Digital clock

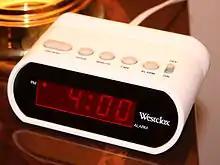
Basic digital alarm clock without a radio. The mark in the top-left of the display indicates that the time is 4:00pm (16:00), not 4:00am.

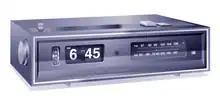
A 1969 radio alarm clock (Sony Digimatic 8FC-59W) with an early mechanical-digital display

A digital clock displays the time digitally (i.e. in numerals or other symbols), as opposed to an analogue clock.